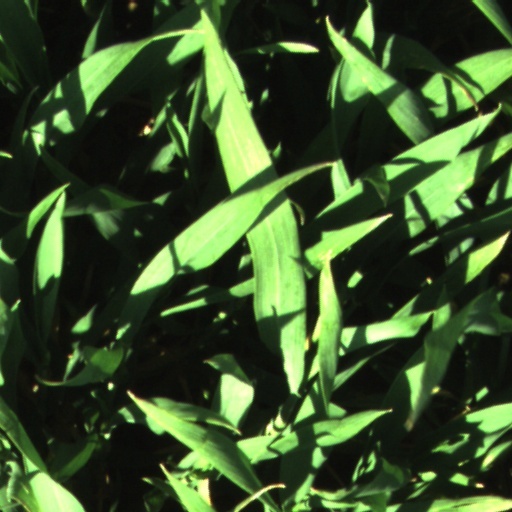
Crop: wheat